Pišaišapḫi

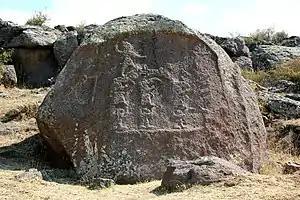
A possible depiction of events of the "Myth of Pišaiša" on the İmamkullu relief.

Pišaišapḫi appears in a text written in Hittite referred to as the "Myth of Pišaiša" (CTH 350.3). In the beginning, he notices a resting naked goddess, designated by the logogram IŠTAR. He rapes her. She seemingly declares that he is now the enemy of the weather god. Pišaišapḫi, scared of possible consequences, prostrates himself and promises to tell her the story of the weapon weather god used to defeat the sea, which according to Noga Ayali-Darshan’s interpretation was subsequently used by mountains to defeat him in turn. In Alfonso Archi’s explanation of the same text, the order of events is reversed, and the battle of the sea took place after the conflict with the mountains. After this allusion to a rebellion of the mountain gods, Namni and Ḫazzi are mentioned in an unknown role and the tablet breaks off.